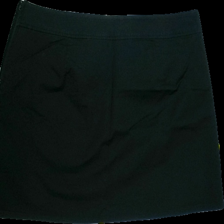
View: back
Type: Skirt
Category: Ladies
Brand: Lindex
Colors: Black, White
Material: 98%cotton 2%elastane
Cut: Tight
Size: 44
Season: Summer
Stains: Minor
Price range: <50
Recommended usage: Export